STS-8

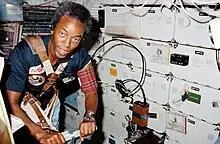
Guion Bluford exercising on a mid-deck treadmill while in orbit.

After a successful insertion into a circular orbit at , the first experiments began; the first two samples were run through the Continuous Flow Electrophoresis System, and measurements were taken for the atmospheric luminosities study. A hydraulic circulation pump failed, but this was worked around and it proved to have no impact on operations.